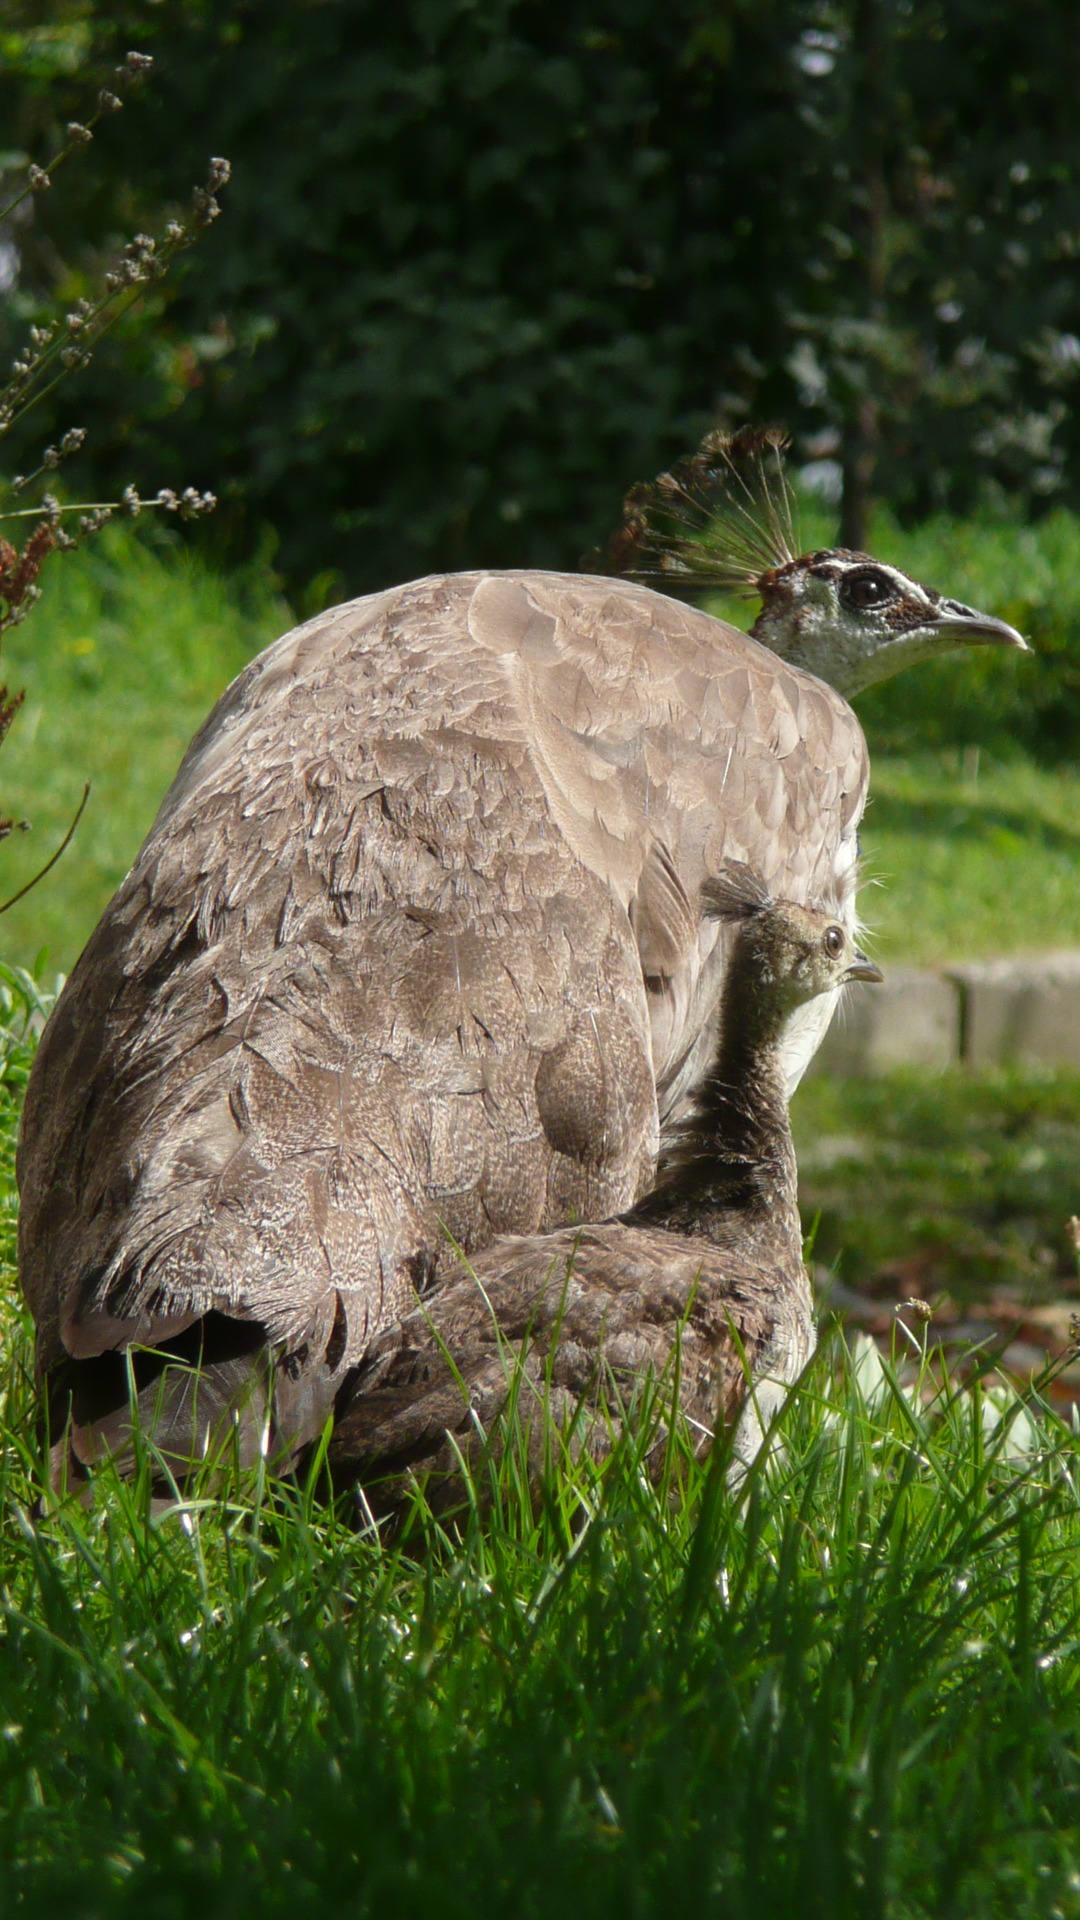
nature, grass, bird, female, wildlife, young, botany, turtle, reptile, fauna, peacock, tortoise, peafowl, chick